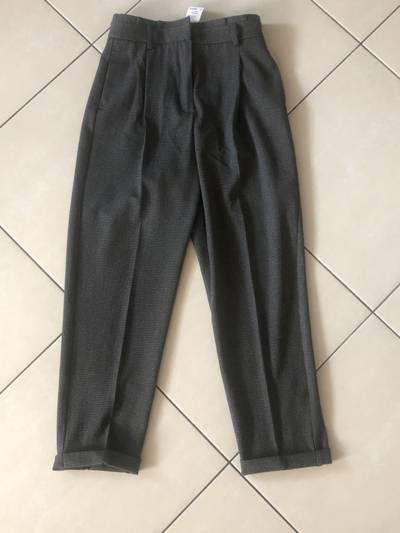
Waste category: clothes